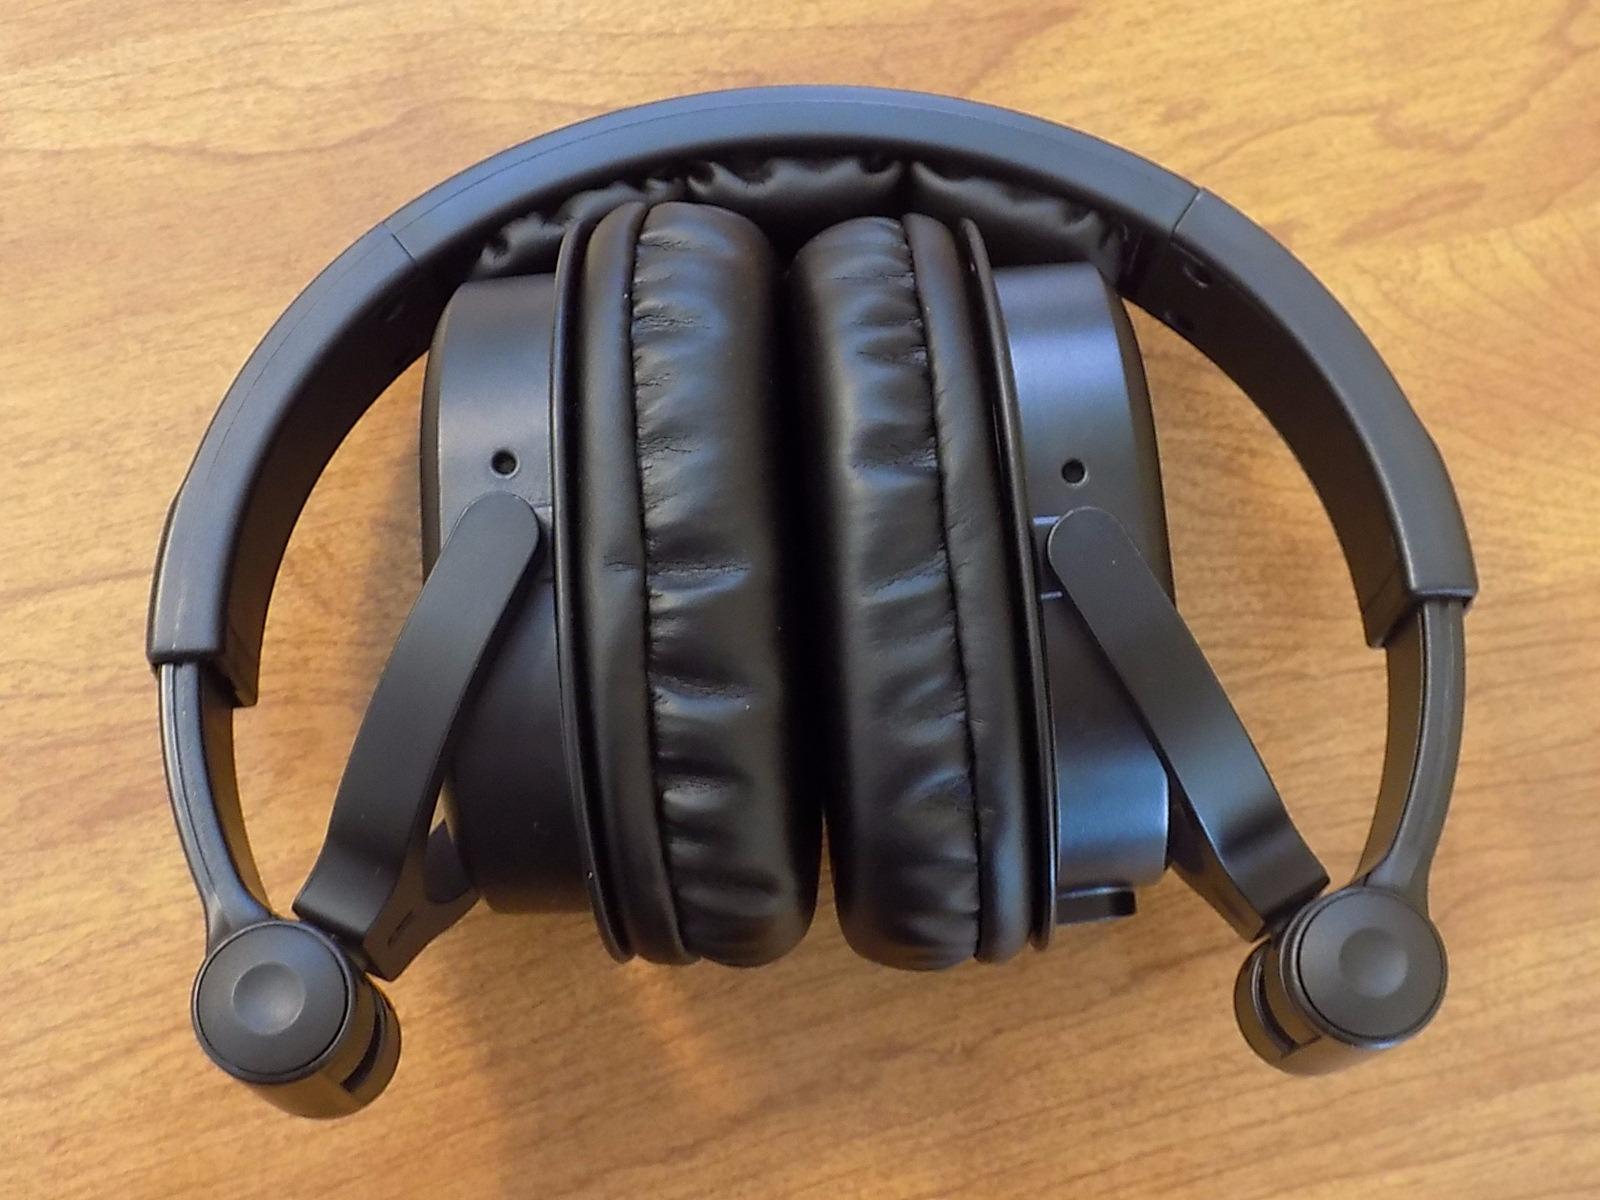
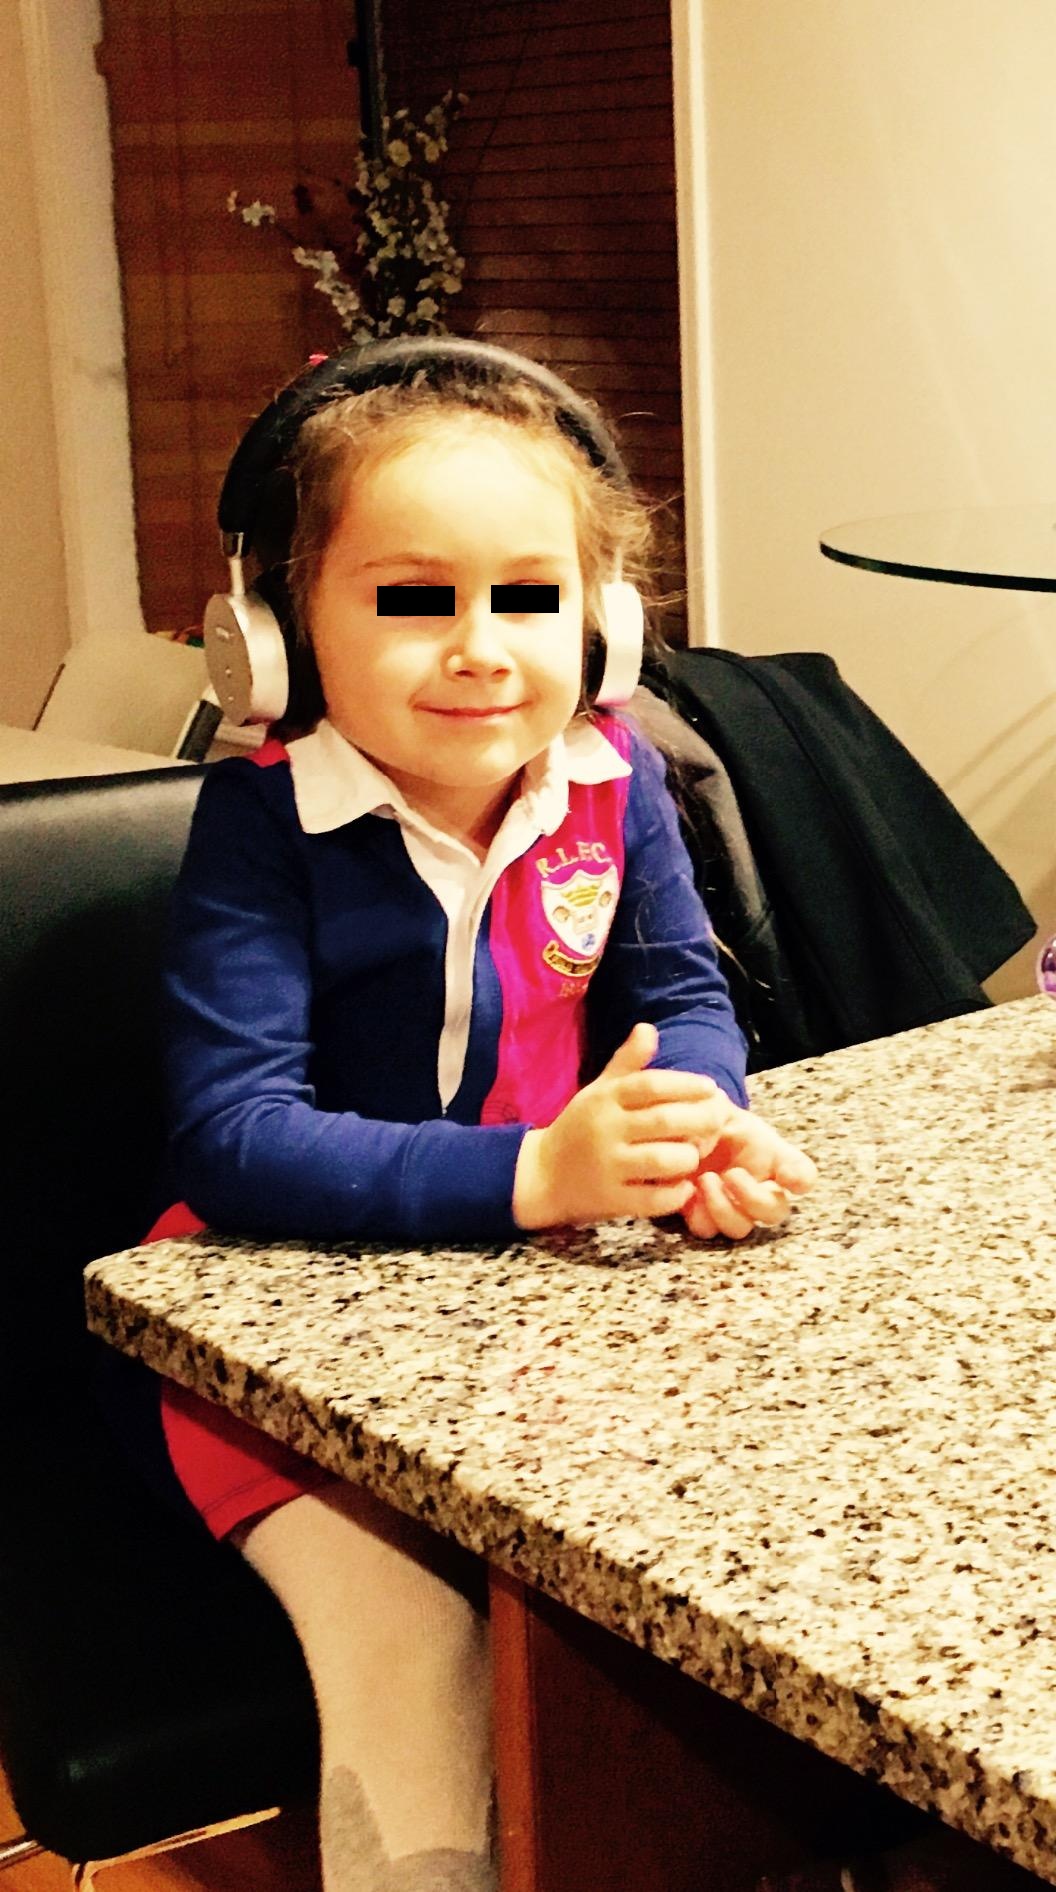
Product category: headphones
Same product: no